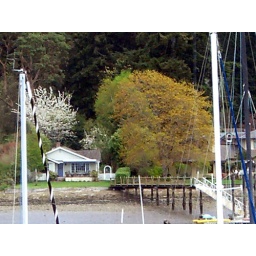
Build me a house by the water